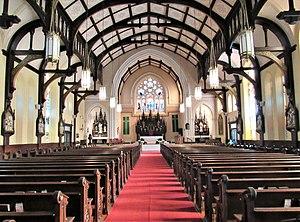
La cathédrale du Sacré-Cœur de Davenport dans l'Iowa est la paroisse de la cathédrale pour le diocèse de Davenport. Elle est inscrite dans le Registre national des lieux historiques, en tant que complexe de la cathédrale du Sacré-Cœur. Cette désignation comprend la construction de l'église, le presbytère et l'ancien couvent. Son emplacement à Cork Hill, quartier de la ville peuplée par des immigrants irlandais, lui donne le surnom de la cathédrale de Cork Hill.